Santa Barbara Cottage Hospital

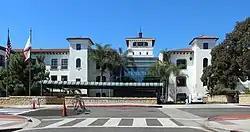
Hospital entrance, c. 2022

Santa Barbara Cottage Hospital is a teaching and tertiary care hospital in the city of Santa Barbara, California. It is owned and operated by the Cottage Health System.